Before I Disappear

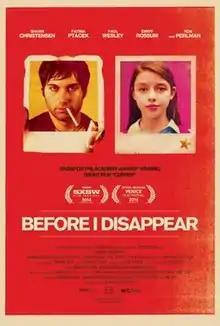
Theatrical release poster

Before I Disappear is a 2014 American drama film directed by Shawn Christensen. The film is a feature-length adaptation of his 2012 Oscar-winning short film, "Curfew". The film had its world premiere at South by Southwest Film on March 10, 2014. The film was acquired for distribution by IFC Films on August 5, 2014, and released on November 28, 2014.